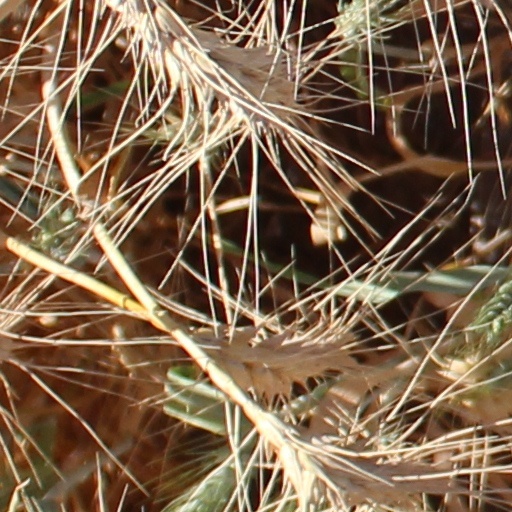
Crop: wheat